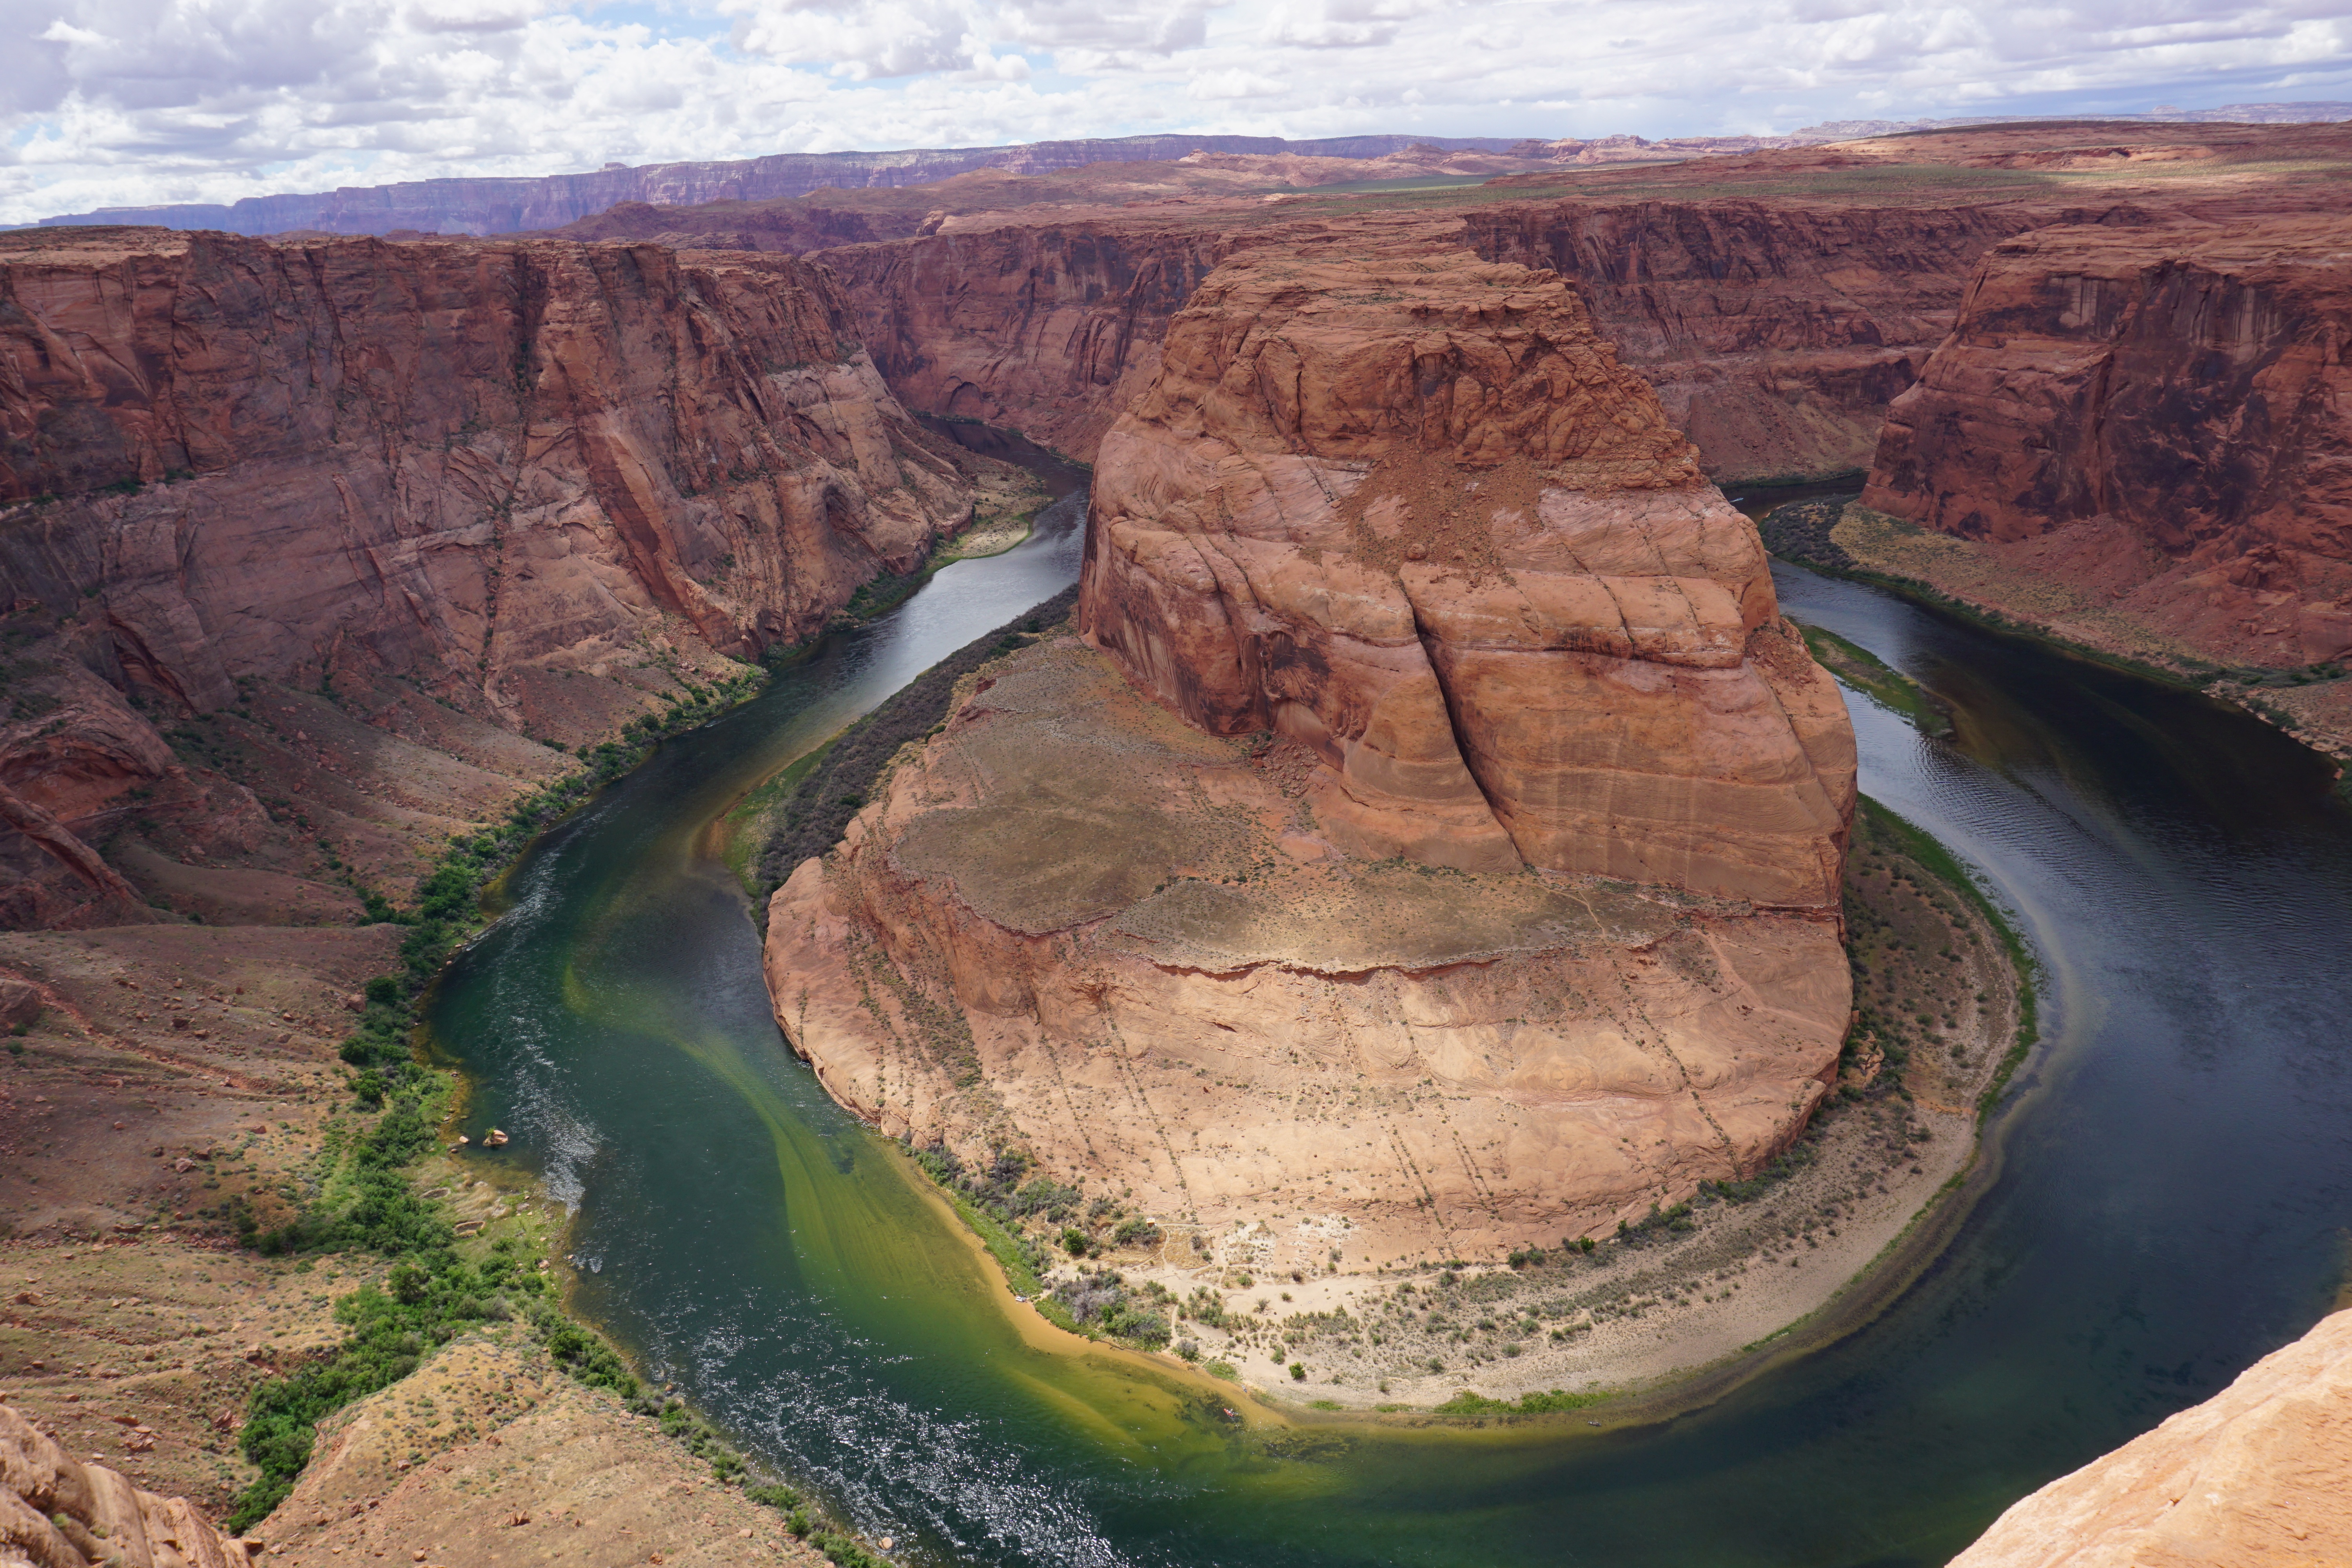
river, formation, cliff, canyon, terrain, national park, geology, badlands, plateau, water feature, wadi, landform, volcanic crater, usa west, geographical feature